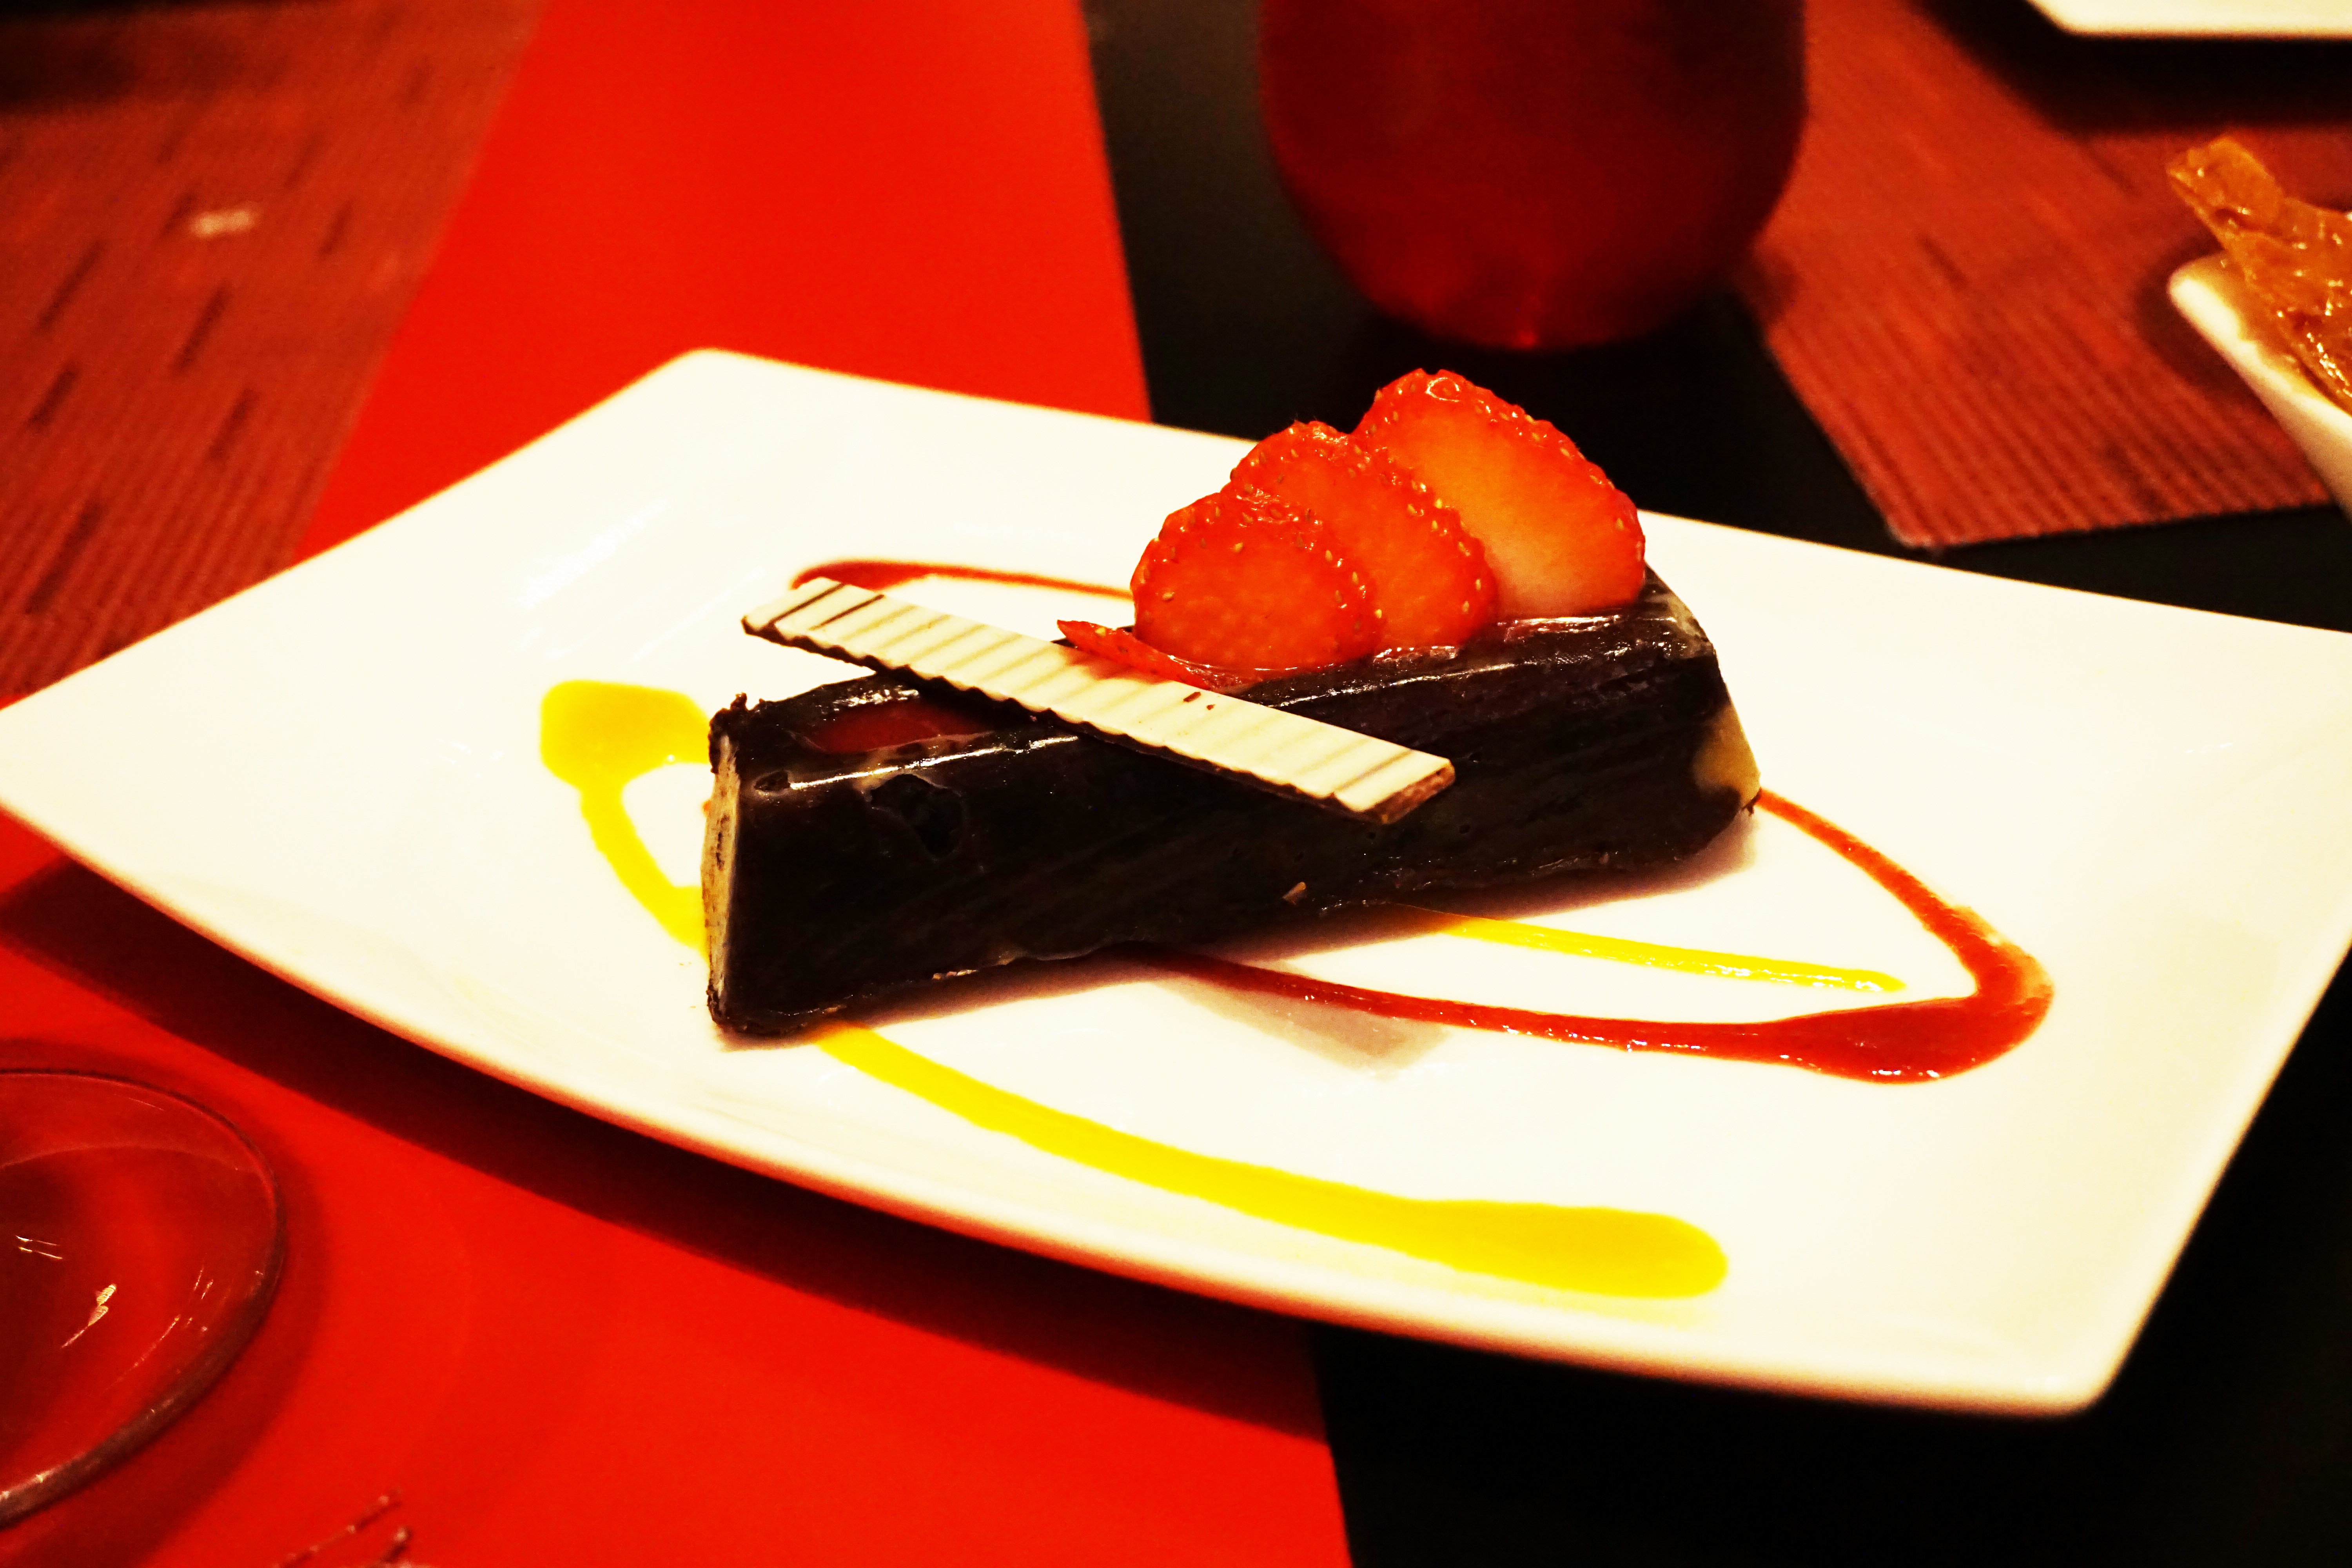
cafe, dish, meal, food, red, produce, chocolate, dessert, cuisine, cake, pie, pastry, asian food, sushi, sweetness, desserts, cakes